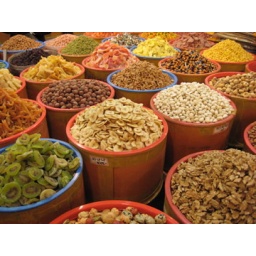
A spice and fruit market that we found in Seoul